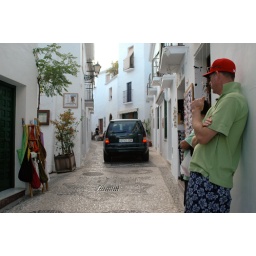
Cars in both directions &amp;amp; there is a restaurant with tables on the street just ahead of the car.